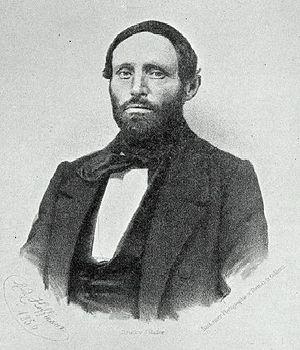
Karl Friedrich Mohr est un chimiste allemand célèbre pour ses travaux précurseurs sur le principe de conservation de l'énergie. Le sulfate d’ammonium et de fer(II), (NH₄)₂Fe(SO₄)₂·6H₂O, lui doit son nom de sel de Mohr.